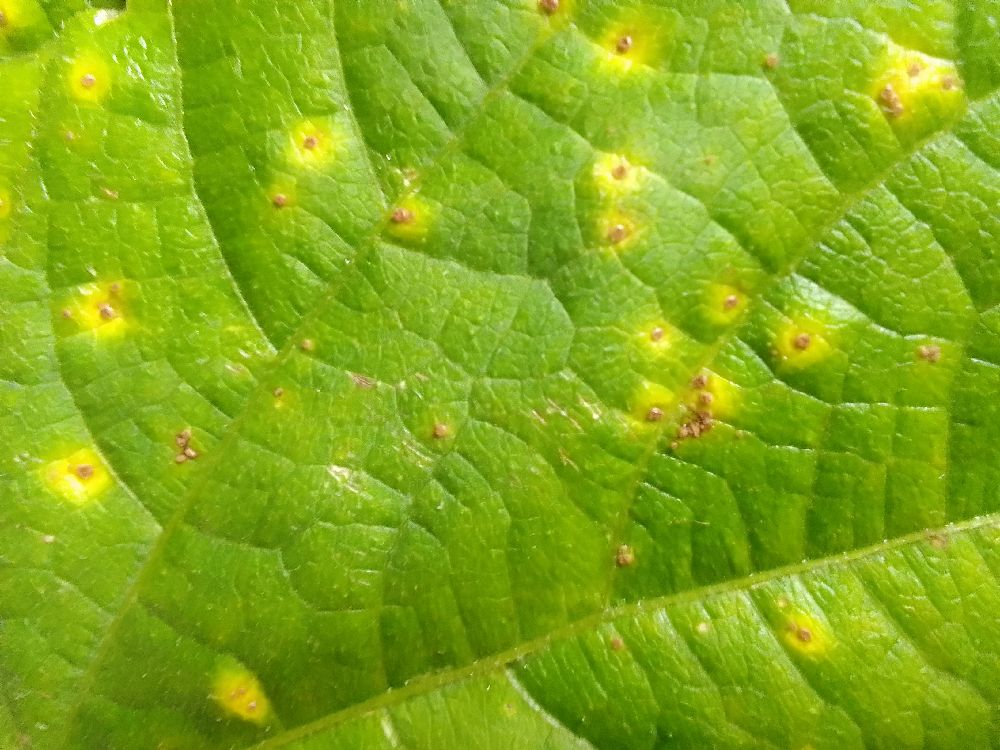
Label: rust